Henry Winkler

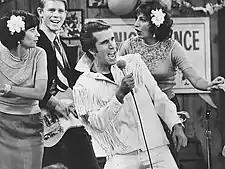
Winkler's character, "The Fonz" ("pictured"), became a breakout character by the middle of the second season.

During his second week in Los Angeles, Winkler auditioned for the part of Arthur Herbert Fonzarelli, better known as "Fonzie" or "The Fonz", on a new show called "Happy Days". Although he was an unknown and not the first choice for the role, he was asked to return after his first audition for a second one in costume. In costume, and with a different voice, Winkler said his six lines, threw his script in the air, and left the room. He was offered the role on his birthday, and accepted it based on his condition that the producers would show who the character was when he took his jacket off. Winkler appeared on the first episode of "Happy Days" in January 1974, and was with the series continuously until it ended in July 1984.